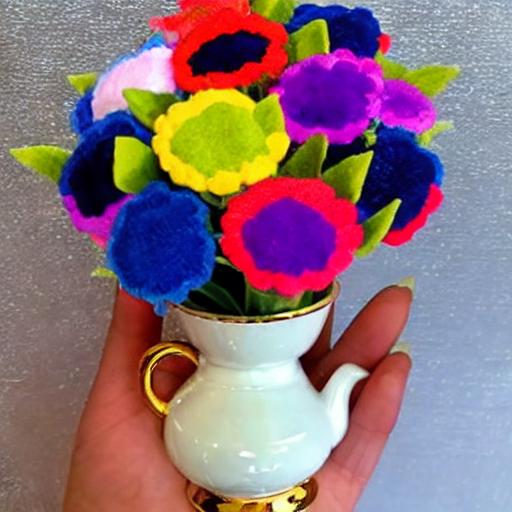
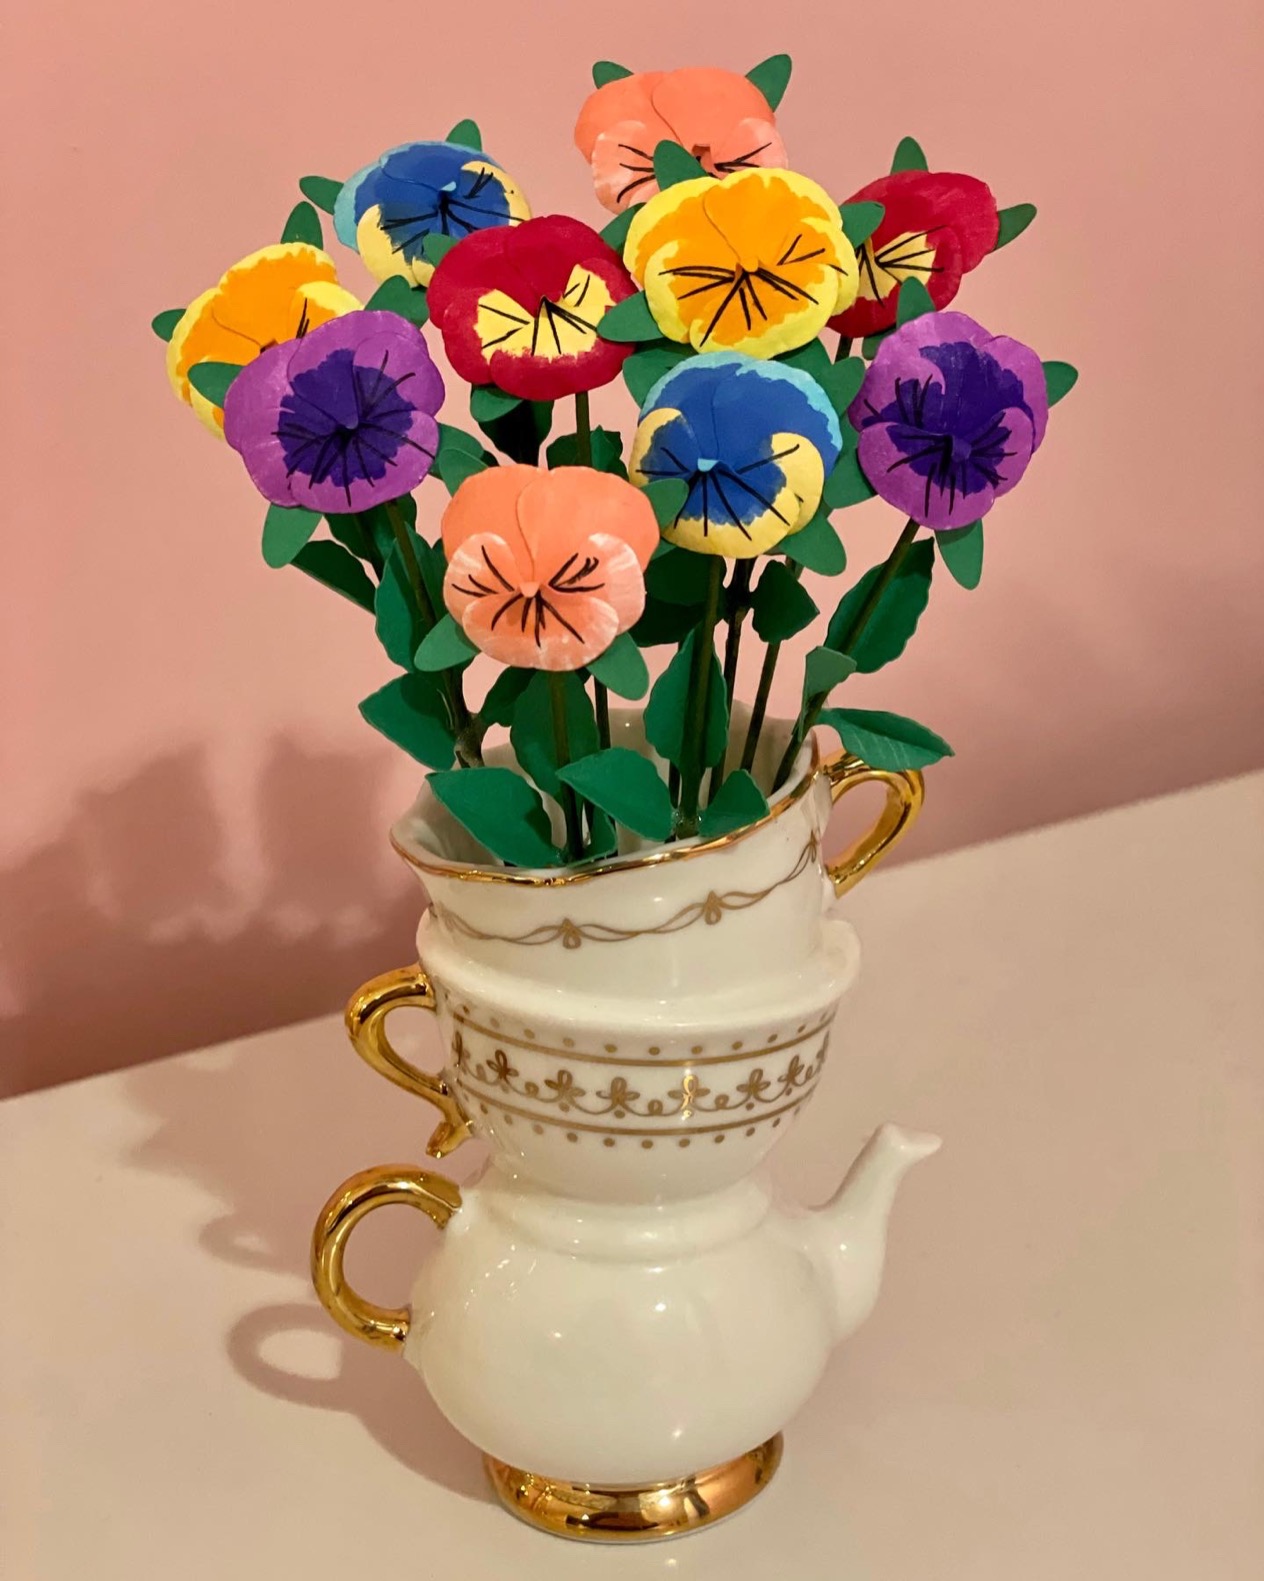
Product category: vase
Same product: no